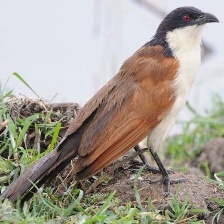
Species: COPPERY TAILED COUCAL
Scientific name: CENTROPUS CUPREICAUDUS